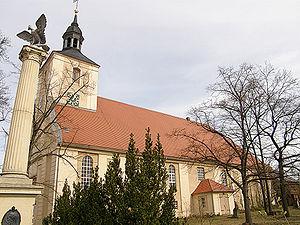
Burg (Spreewald), en bas-sorabe Bórkowy, est une commune allemande de l’arrondissement de Spree-Neisse dans le land de Brandebourg, située à environ 15 km au nord-ouest de Cottbus, dans le Spreewald.